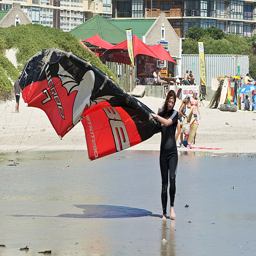
A woman in a wetsuit carrying a red and black kite.
a person walking on a beach holding a large kite
A person is walking down the beach holding a kite.
A girl running down the beach in a wetsuit with a kite in her hands.
The woman is on the beach getting ready to compete.